DCF77

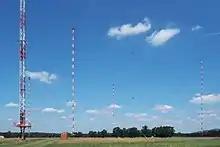
The Mainflingen transmitter uses isolated guyed lattice masts to elevate the DCF77 antennas.

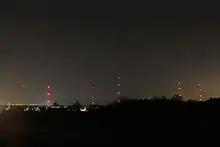
The low-frequency T-aerial antennas of the continuously operated DCF77 signal in Mainflingen at night

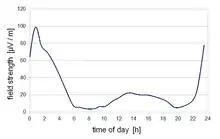
DCF77 signal strength over a 24-hour period measured in Nerja, on the south coast of Spain from the transmitter. Around 1 AM, it peaks at ≈ 100 μV/m signal strength. During the day, the signal is weakened by ionization of the ionosphere due to solar activity.

The DCF77 station signal carries an amplitude-modulated, pulse-width coded 1 bit/s data signal. The same data signal is also phase modulated onto the carrier using a 512-bit long pseudorandom sequence (direct-sequence spread spectrum modulation). The transmitted data signal is repeated every minute.